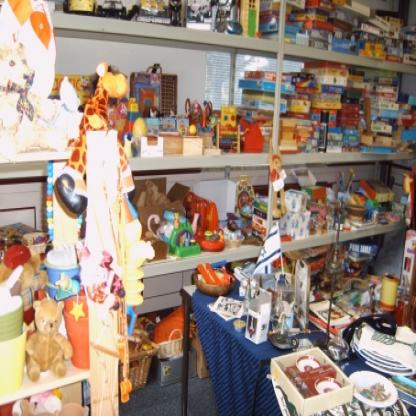
Scene: Indoor